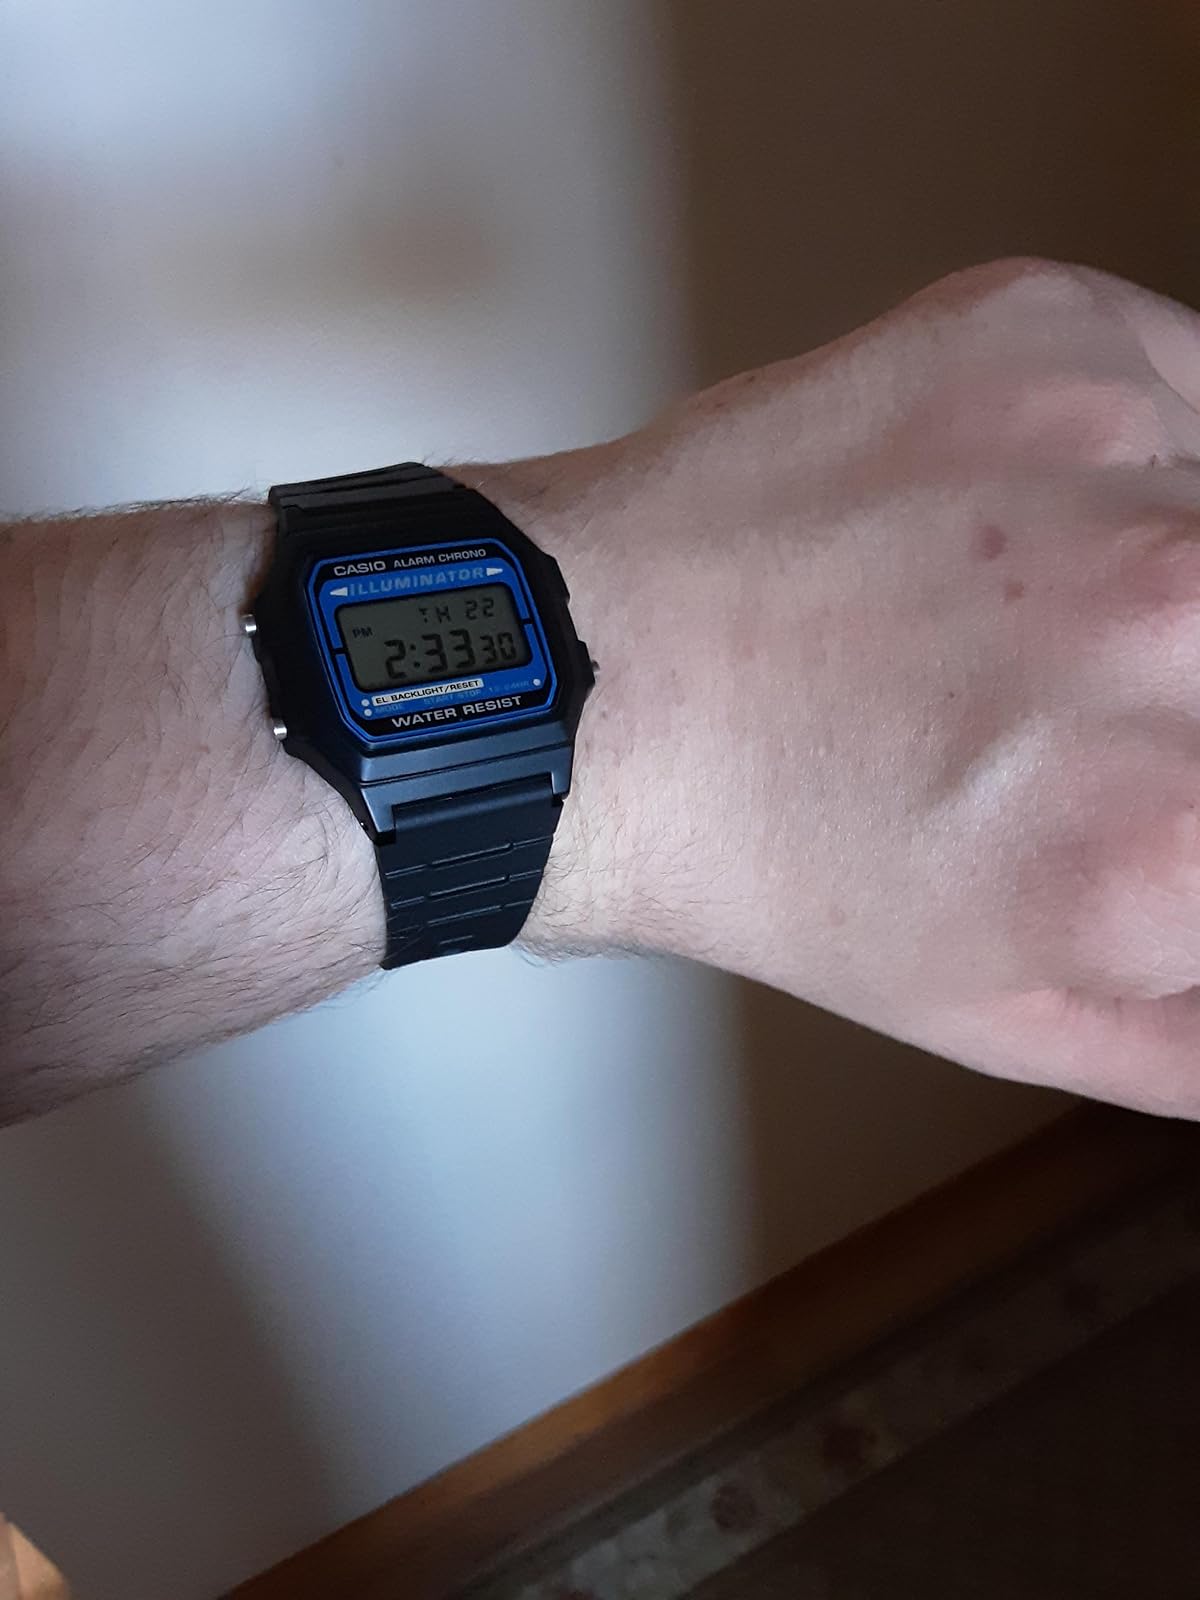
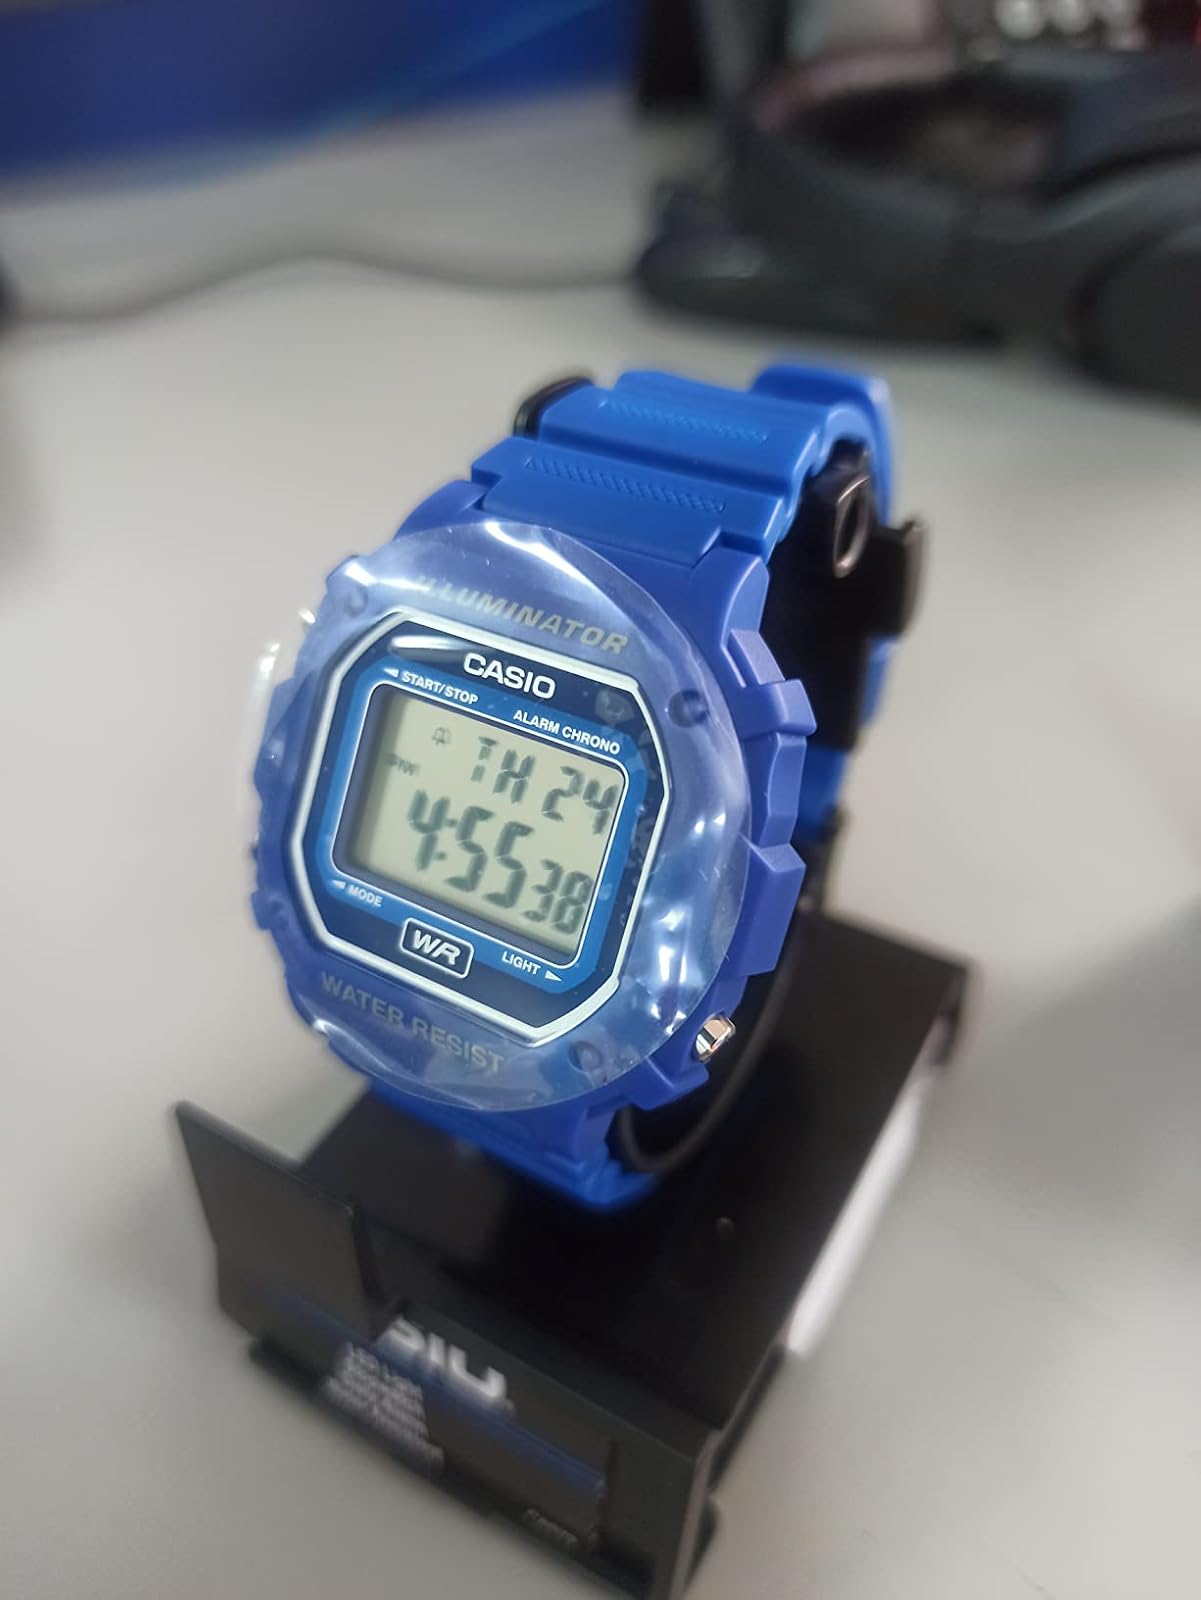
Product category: accessories_watch
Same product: no